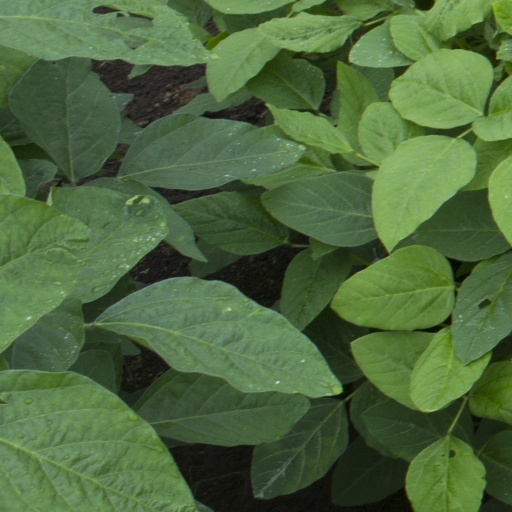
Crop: soybean